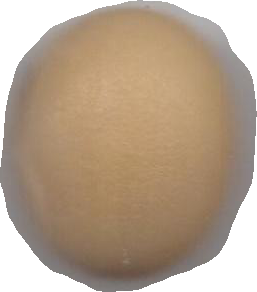
Variety: Grobogan